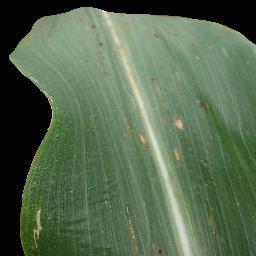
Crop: corn
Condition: (maize)_common_rust